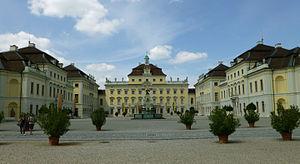
Ancien Corps-de-logis du Château royal de Ludwigsburg, cour intérieure et fontaine.
Le duc Eberhard-Louis de Wurtemberg, ou Eberhard X de Wurtemberg, né le 18 septembre 1676 à Stuttgart, décédé le 31 octobre 1733 à Ludwigsburg, fut le quatrième duc de Wurtemberg de 1677 à 1733.
Le château de Louisbourg ou château de Ludwigsbourg, situé à Louisbourg dans le Land de Bade-Wurtemberg, en Allemagne, compte parmi les plus grandes résidences baroques d'Europe. Il fut construit selon les vœux du duc Eberhard-Louis de Wurtemberg. Le château possède quatre parties et compte 452 pièces.